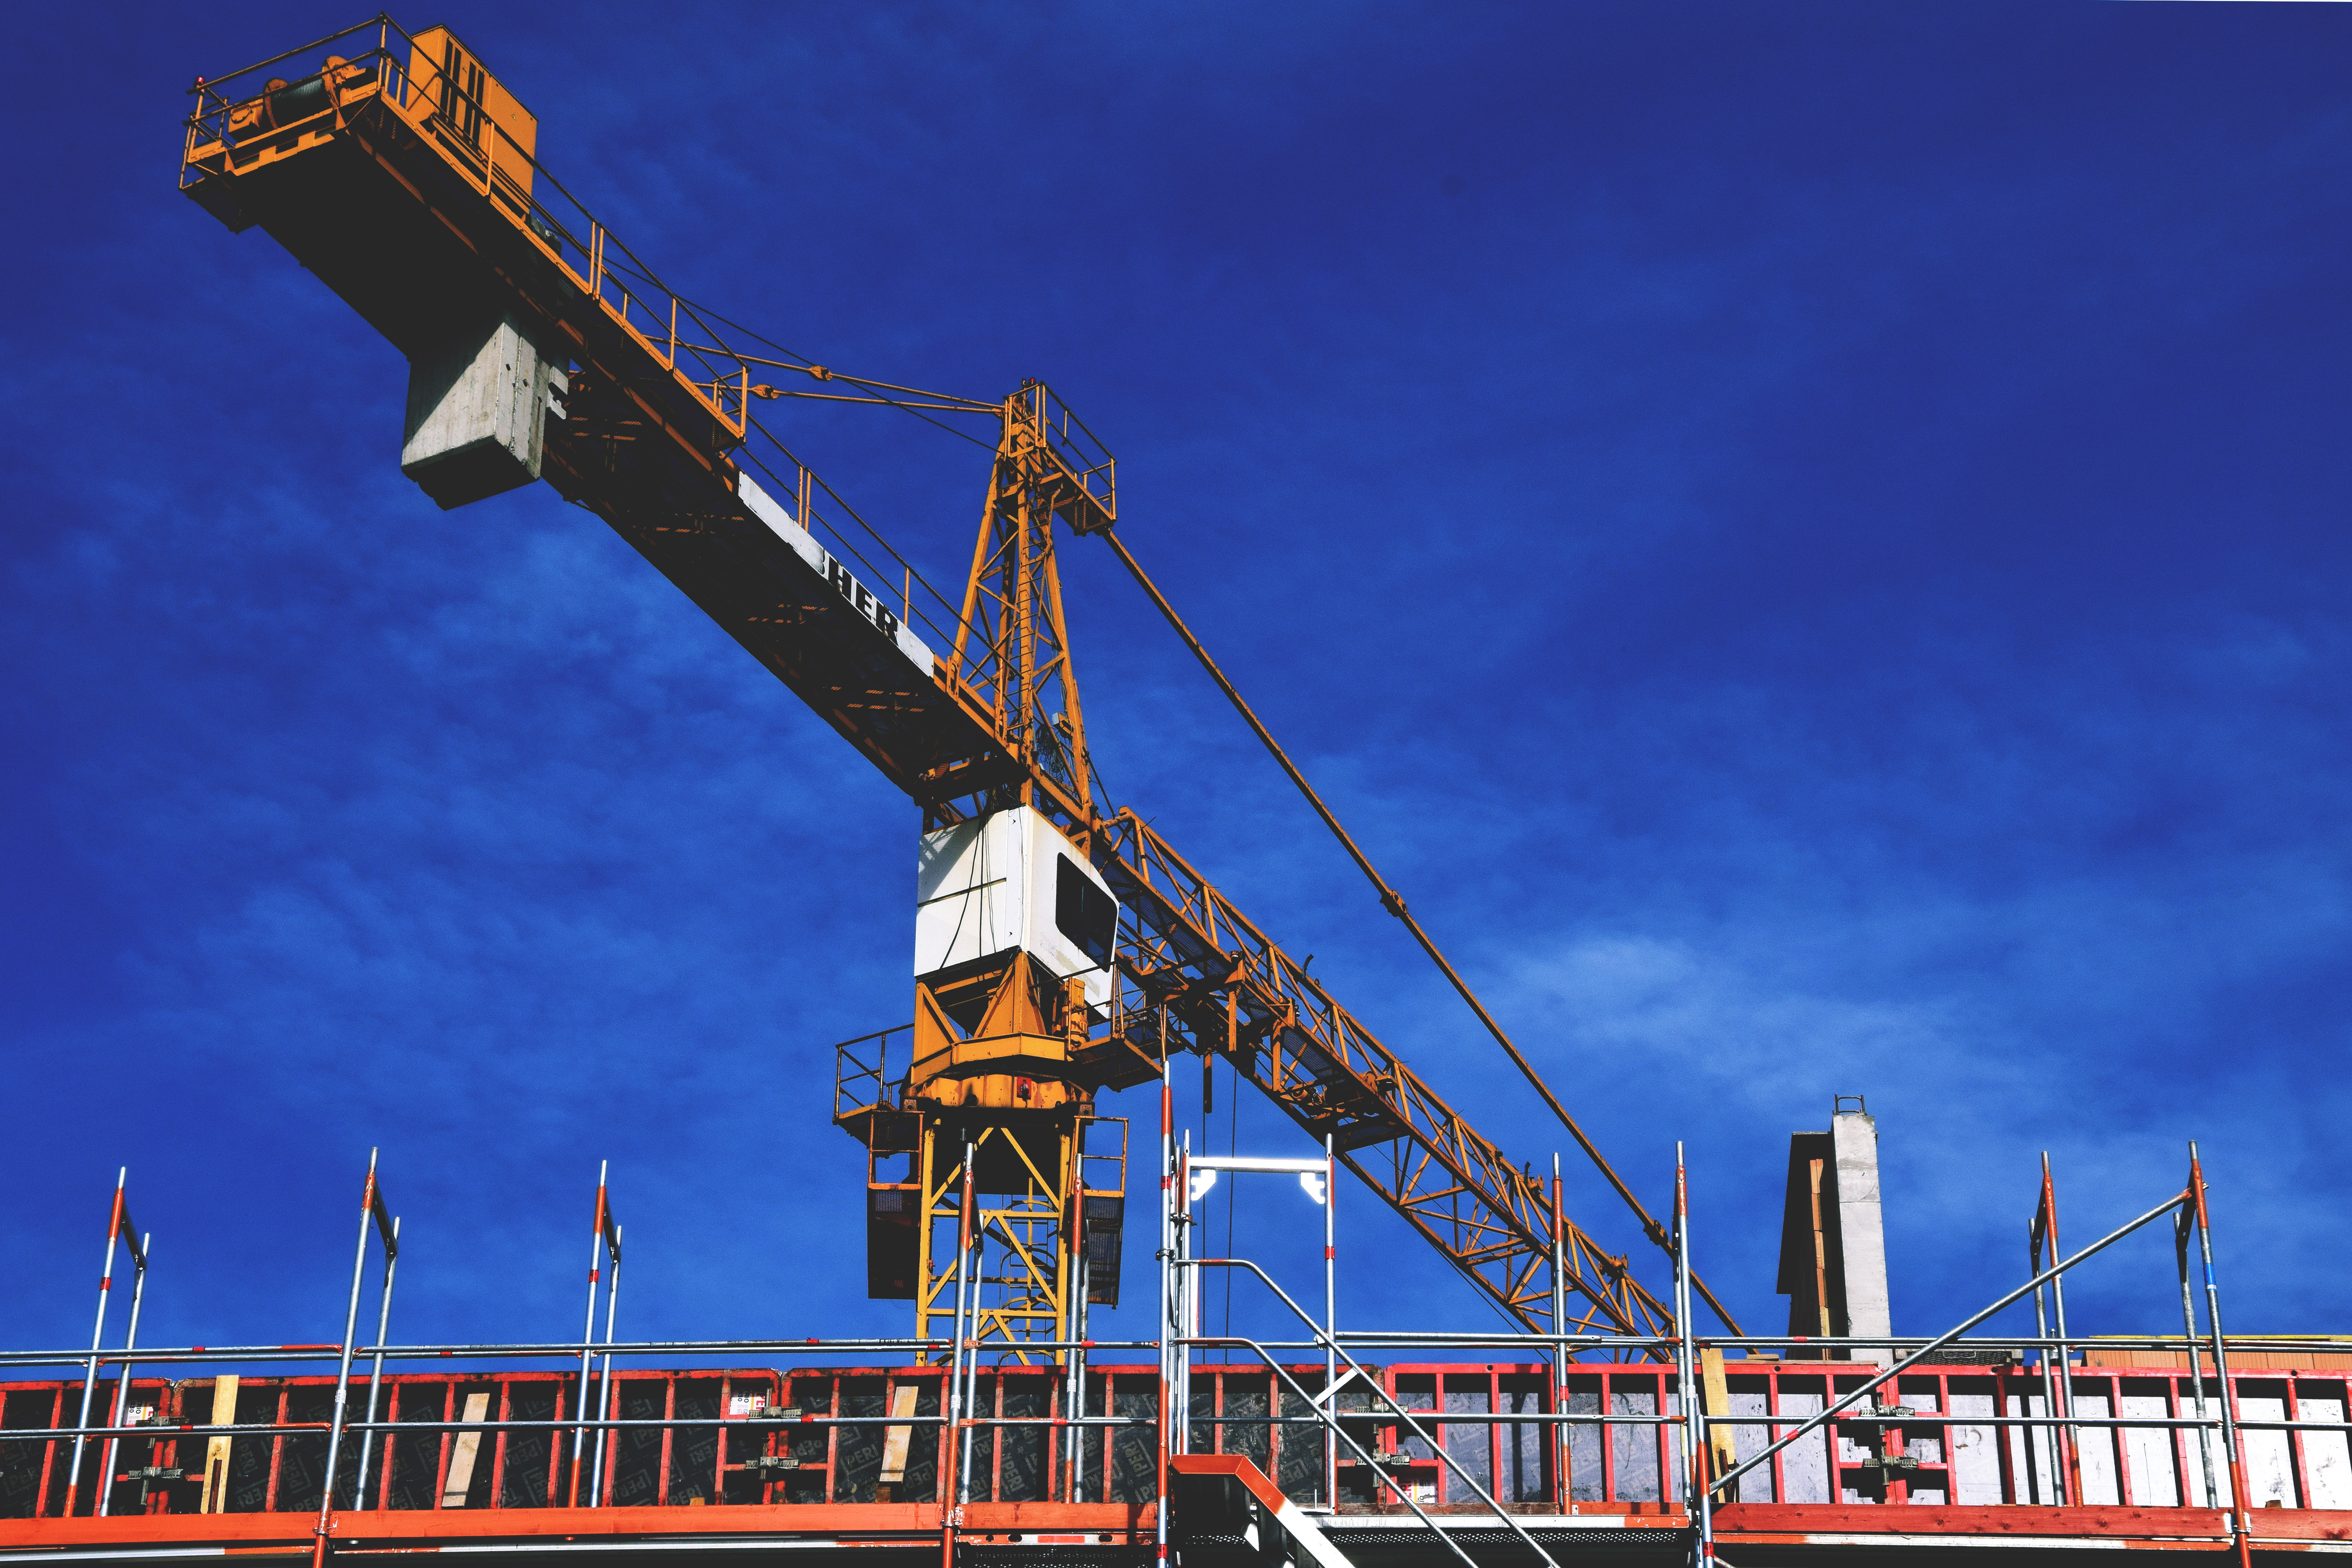
crane, vehicle, sky, construction equipment, watercraft, nonbuilding structure